Chappie Angulo

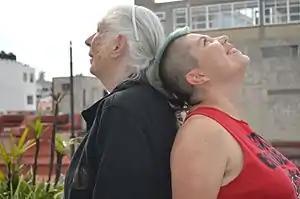
Angulo posing with granddaughter at the presentation of the book "Mujeres del Salón de la Plástica Mexicana"

Chappie Angulo (1928 – October 2, 2020) was an American-Mexican painter and illustrator whose work has been recognized with membership in Mexico’s Salón de la Plástica Mexicana.